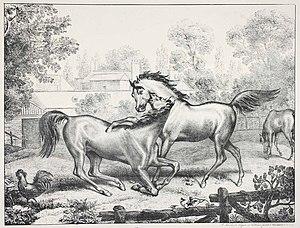
Le Cheval de course dans le haras, lithographie de 1818 d'après un tableau peint à Newmarket en 1809.
Antoine Dubost, né le 16 juillet 1769 à Lyon et mort le 6 septembre 1825 à Paris, est un artiste peintre et lithographe français.